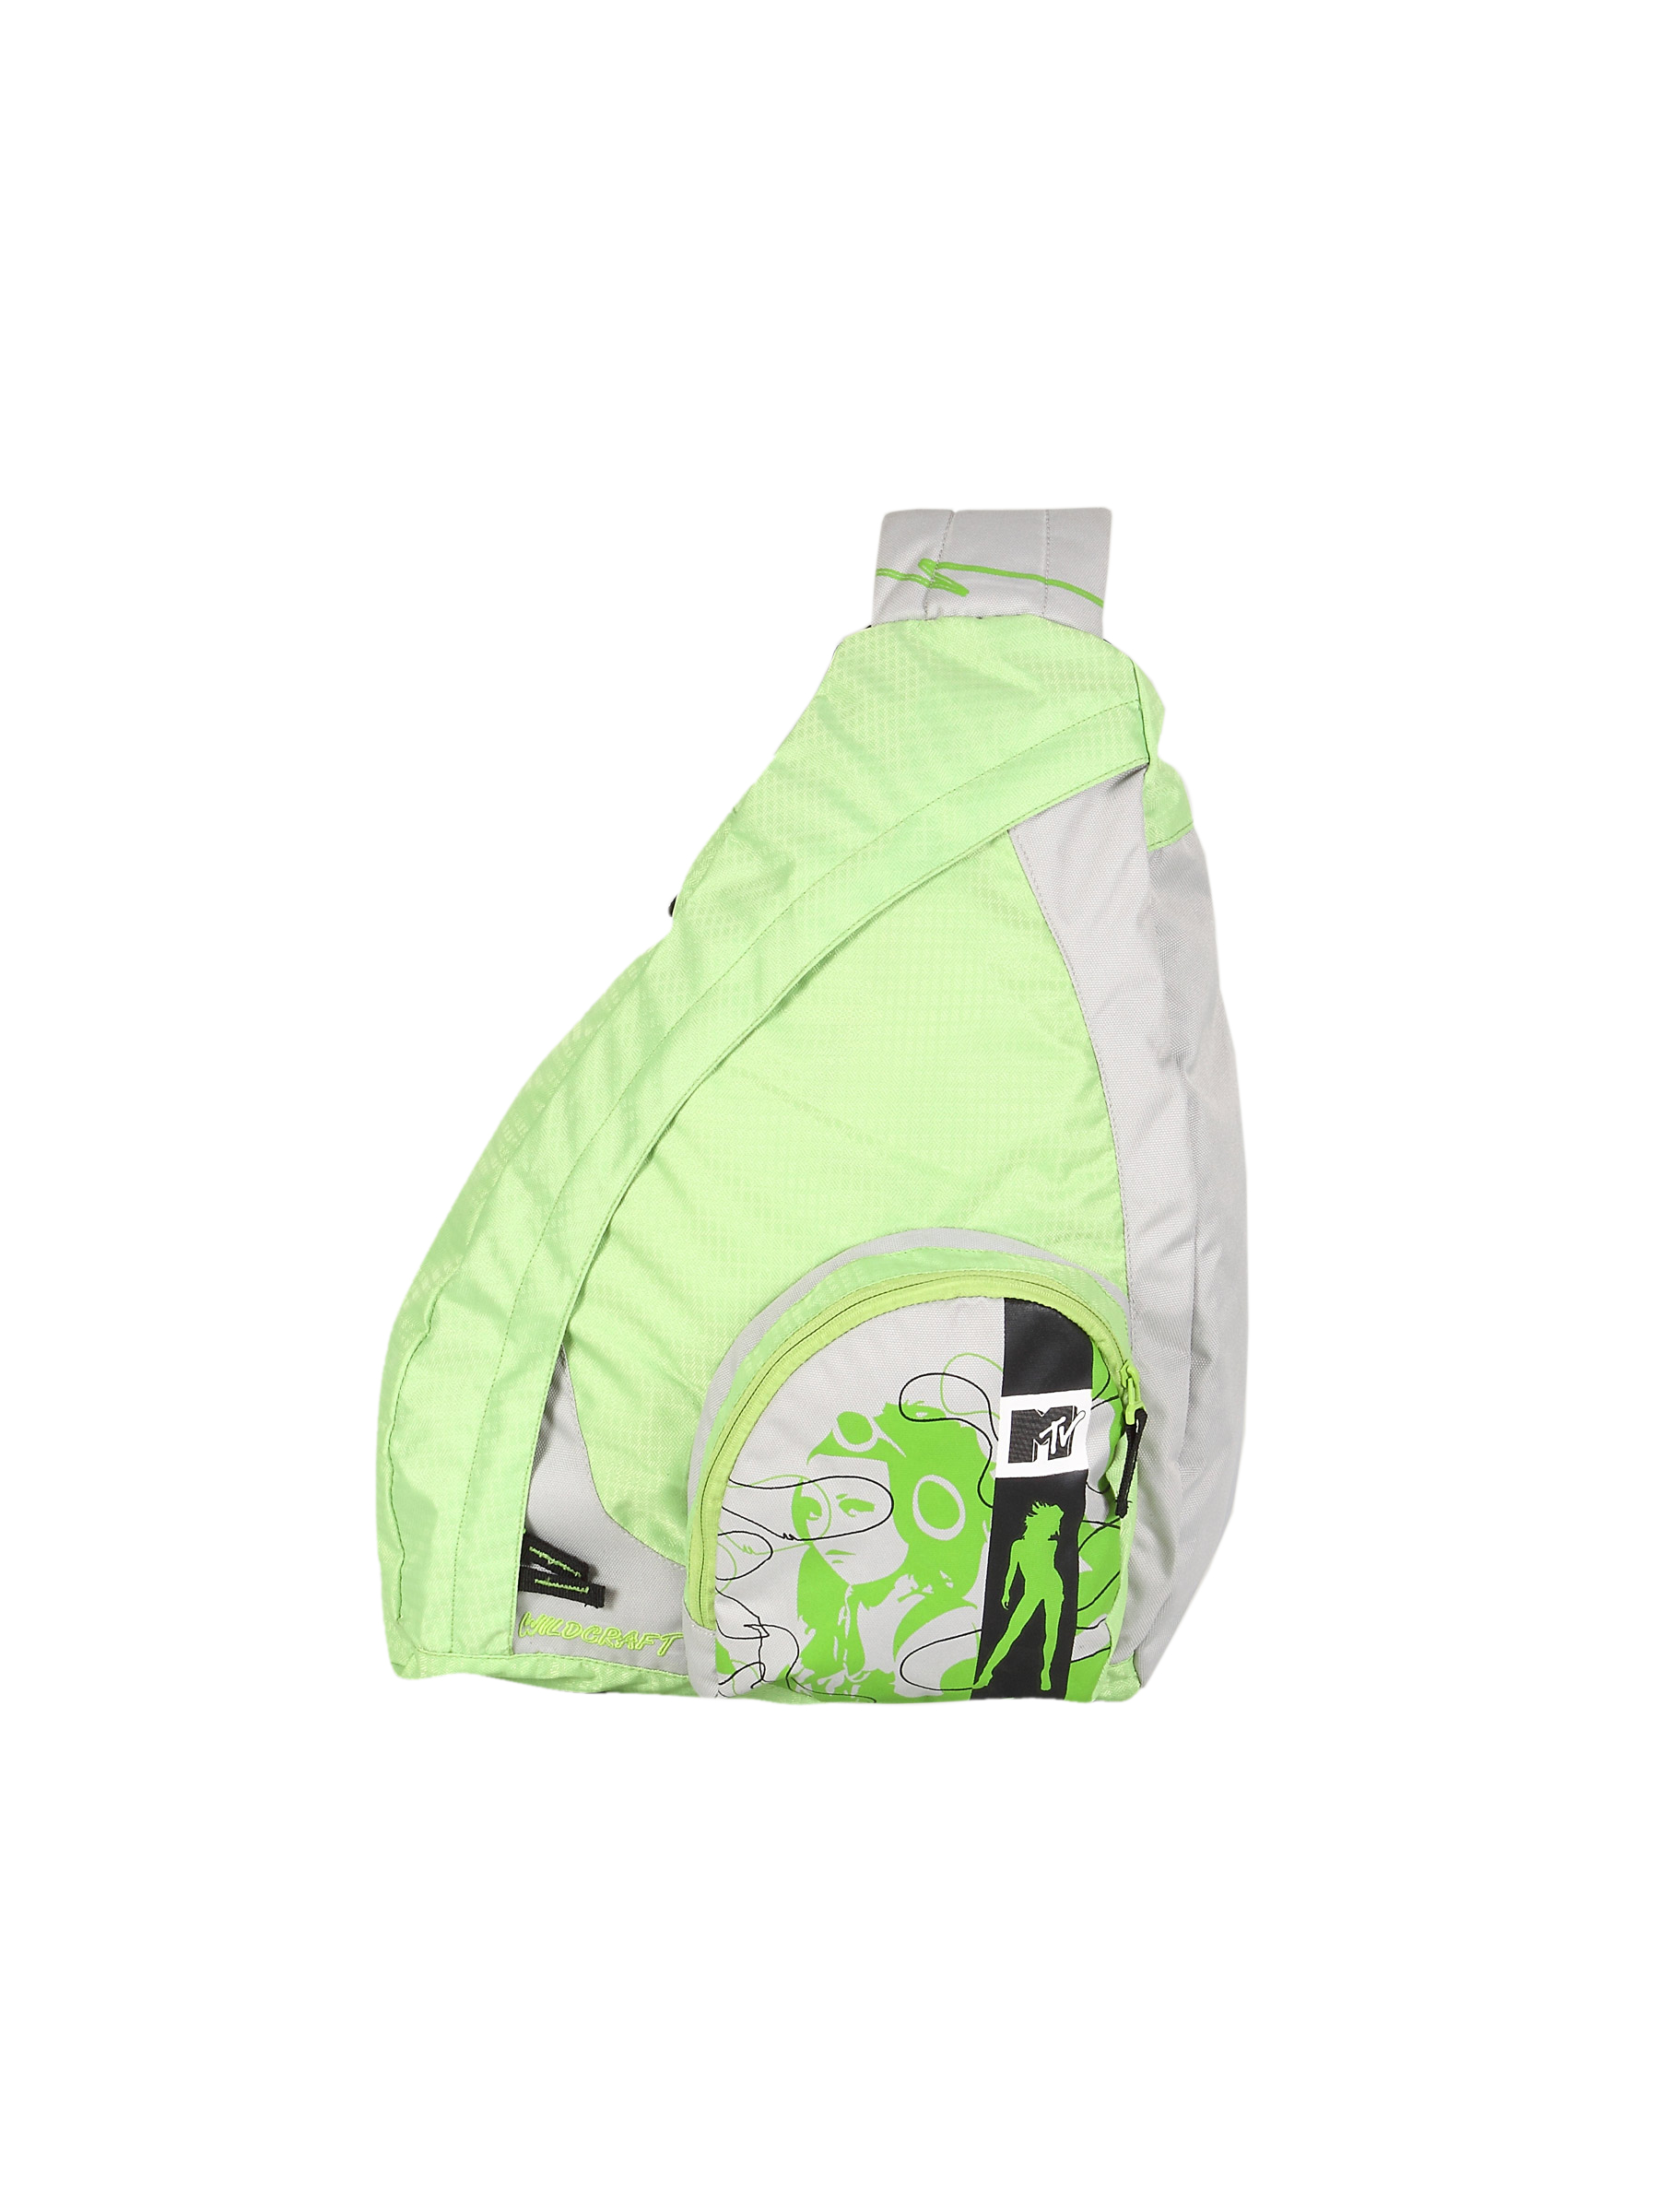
Wildcraft Zoomer Green Backpack
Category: Accessories / Bags / Backpacks
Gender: Unisex
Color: Green
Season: Winter 2015
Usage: Casual